Ancient Greece and wine

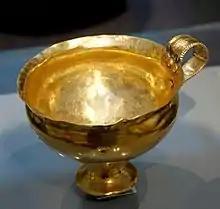
A golden goblet from the Mycenaean period.

Viticulture has existed in Greece since the late Neolithic period, with domestic cultivation becoming widespread by the early Bronze Age. Through trade with ancient Egypt, the Minoan civilization on Crete was introduced to Egyptian winemaking methods, an influence most likely imparted to Mycenaean Greece. The Minoan palaces had their associated vineyards, as Spyridon Marinatos demonstrated in excavations just south of the palace site at Archanes, and the Minoan equivalent of a "villa rustica" devoted to wine production was unearthed at Kato Zakros in 1961.